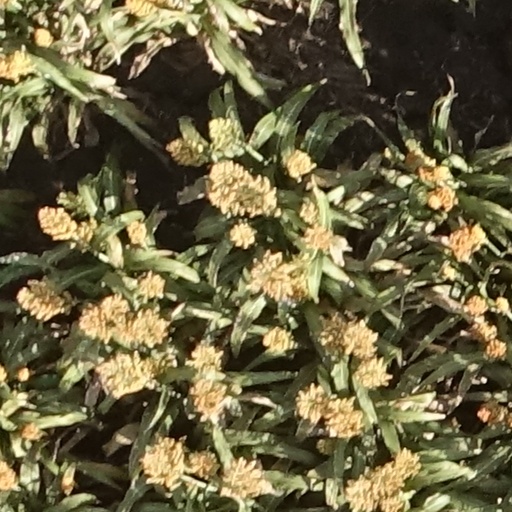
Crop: sorghum